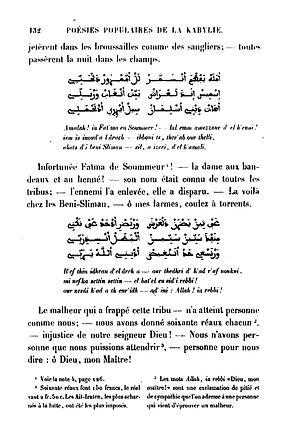
Lalla Fatma N'Soumer, née en 1830 à Ouerdja, en Kabylie et morte en 1863 à Tablat, est une figure du mouvement de résistance algérien au cours des premières années de la conquête de l'Algérie par la France.